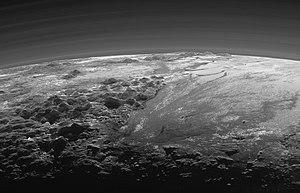
Les monts Tenzing, officieusement nommés à l'origine monts Norgay, sont une chaîne de montagnes située à la surface de Pluton, dans la région Tombaugh, au sud-ouest de la plaine Spoutnik. Ils sont nommés en l'honneur de Tensing Norgay, le guide sherpa qui gravit le mont Everest avec Edmund Hillary.
Cet article présente une liste des plus hauts sommets du système solaire. Le ou les plus hauts sommets des corps où des montagnes, volcans, pics, etc. importants ont été mesurés sont indiqués. Pour certains corps, les plus hauts sommets de différentes classes sont également répertoriés. Avec 21,9 kilomètres, l'énorme volcan bouclier Olympus Mons, sur Mars, est le plus haut sommet de toute planète du système solaire. Pendant 40 ans, après sa découverte en 1971, ce fut le plus haut sommet connu du système solaire. Cependant, en 2011, le pic central du cratère Rheasilvia, sur l'astéroïde Vesta, s'est avéré avoir une hauteur comparable. En raison des limites des données et du problème de définition décrit ci-dessous, il est difficile de déterminer lequel des deux est le plus grand.
L’étude des atmosphères extraterrestres est un domaine de recherche très actif, à la fois en tant qu’aspect de l’astronomie, mais aussi en termes d’amélioration de la compréhension de l’atmosphère terrestre. En plus de la Terre, nombreux sont les autres objets célestes du Système solaire qui ont une atmosphère. Parmi ceux-ci, nous trouvons toutes les planètes géantes gazeuses, ainsi que Mars, Vénus ou encore Pluton. Plusieurs lunes ainsi que d’autres corps ont également une atmosphère, tout comme les comètes et le Soleil. Il a été prouvé que les planètes extrasolaires peuvent avoir une atmosphère. Les comparaisons de ces atmosphères entre elles et avec celle de la Terre permettent d’élargir notre connaissance de base des processus atmosphériques, comme l’effet de serre, l’aérosol et la physique des nuages, ainsi que la chimie atmosphérique et ses dynamiques.